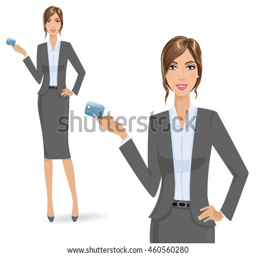
beautiful business woman holds a credit card , portrait and full length view .